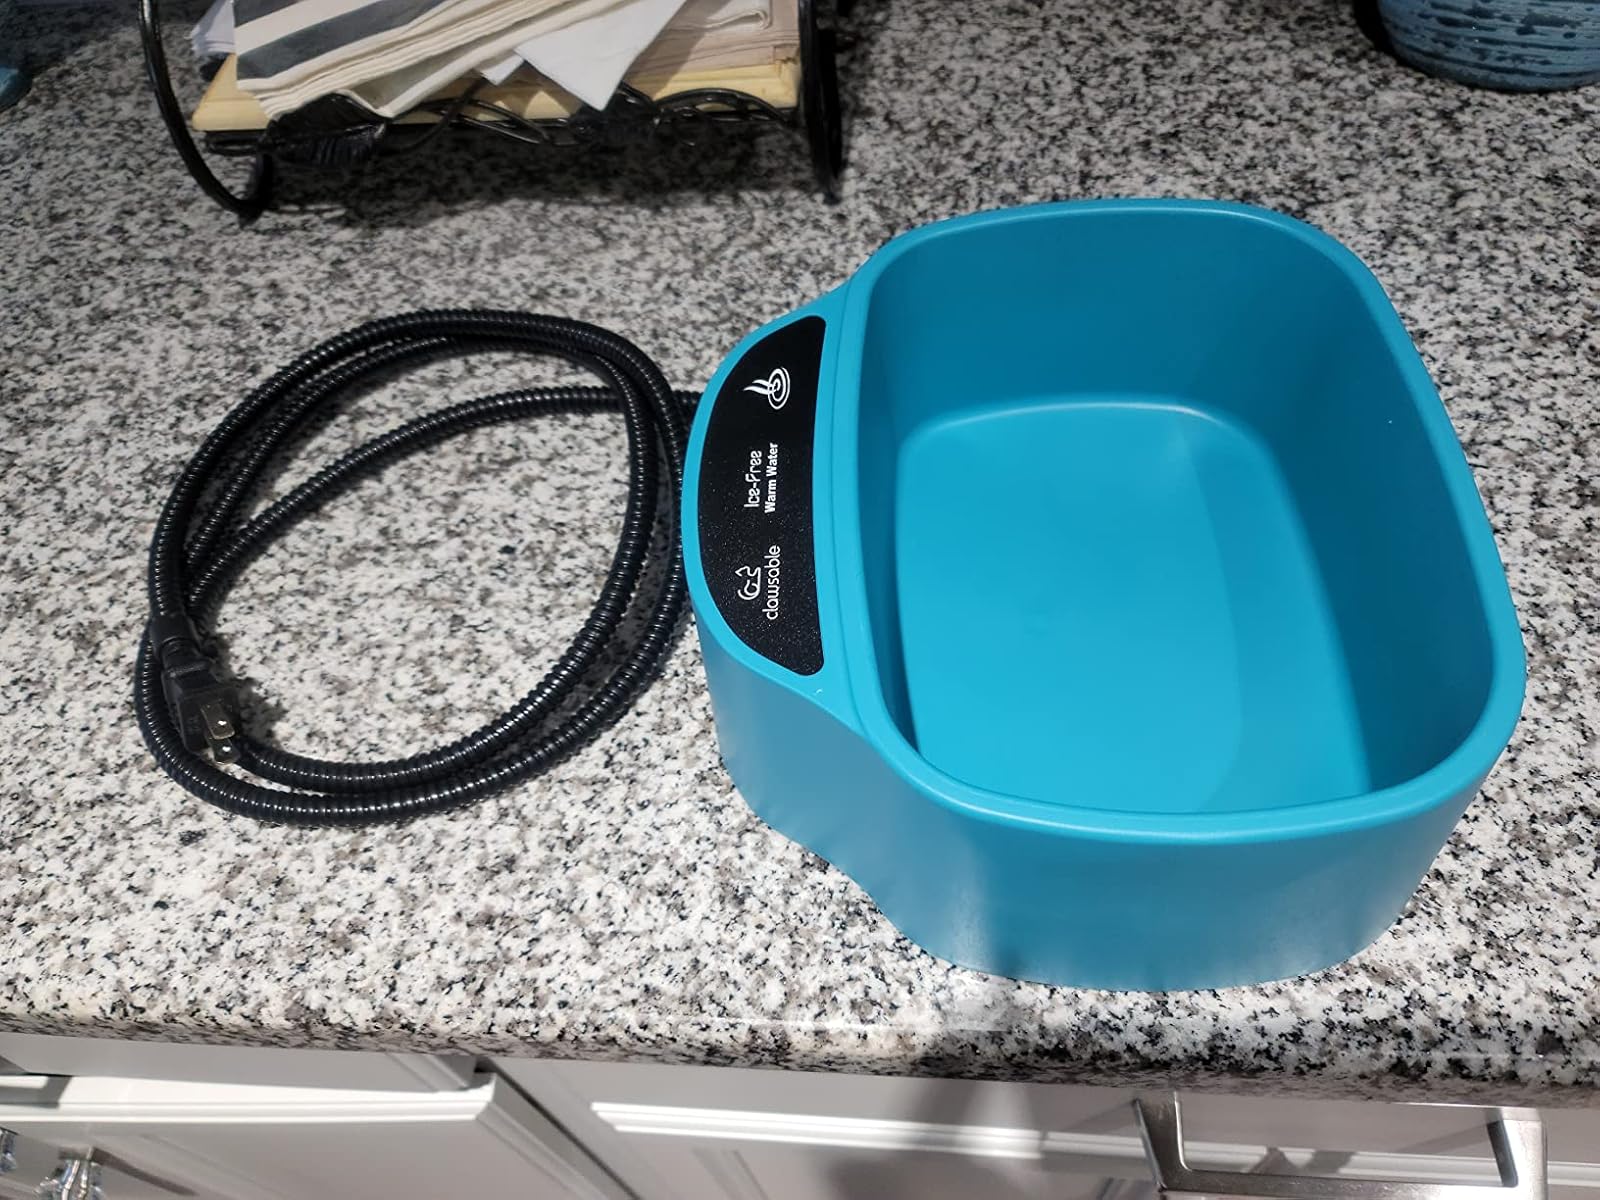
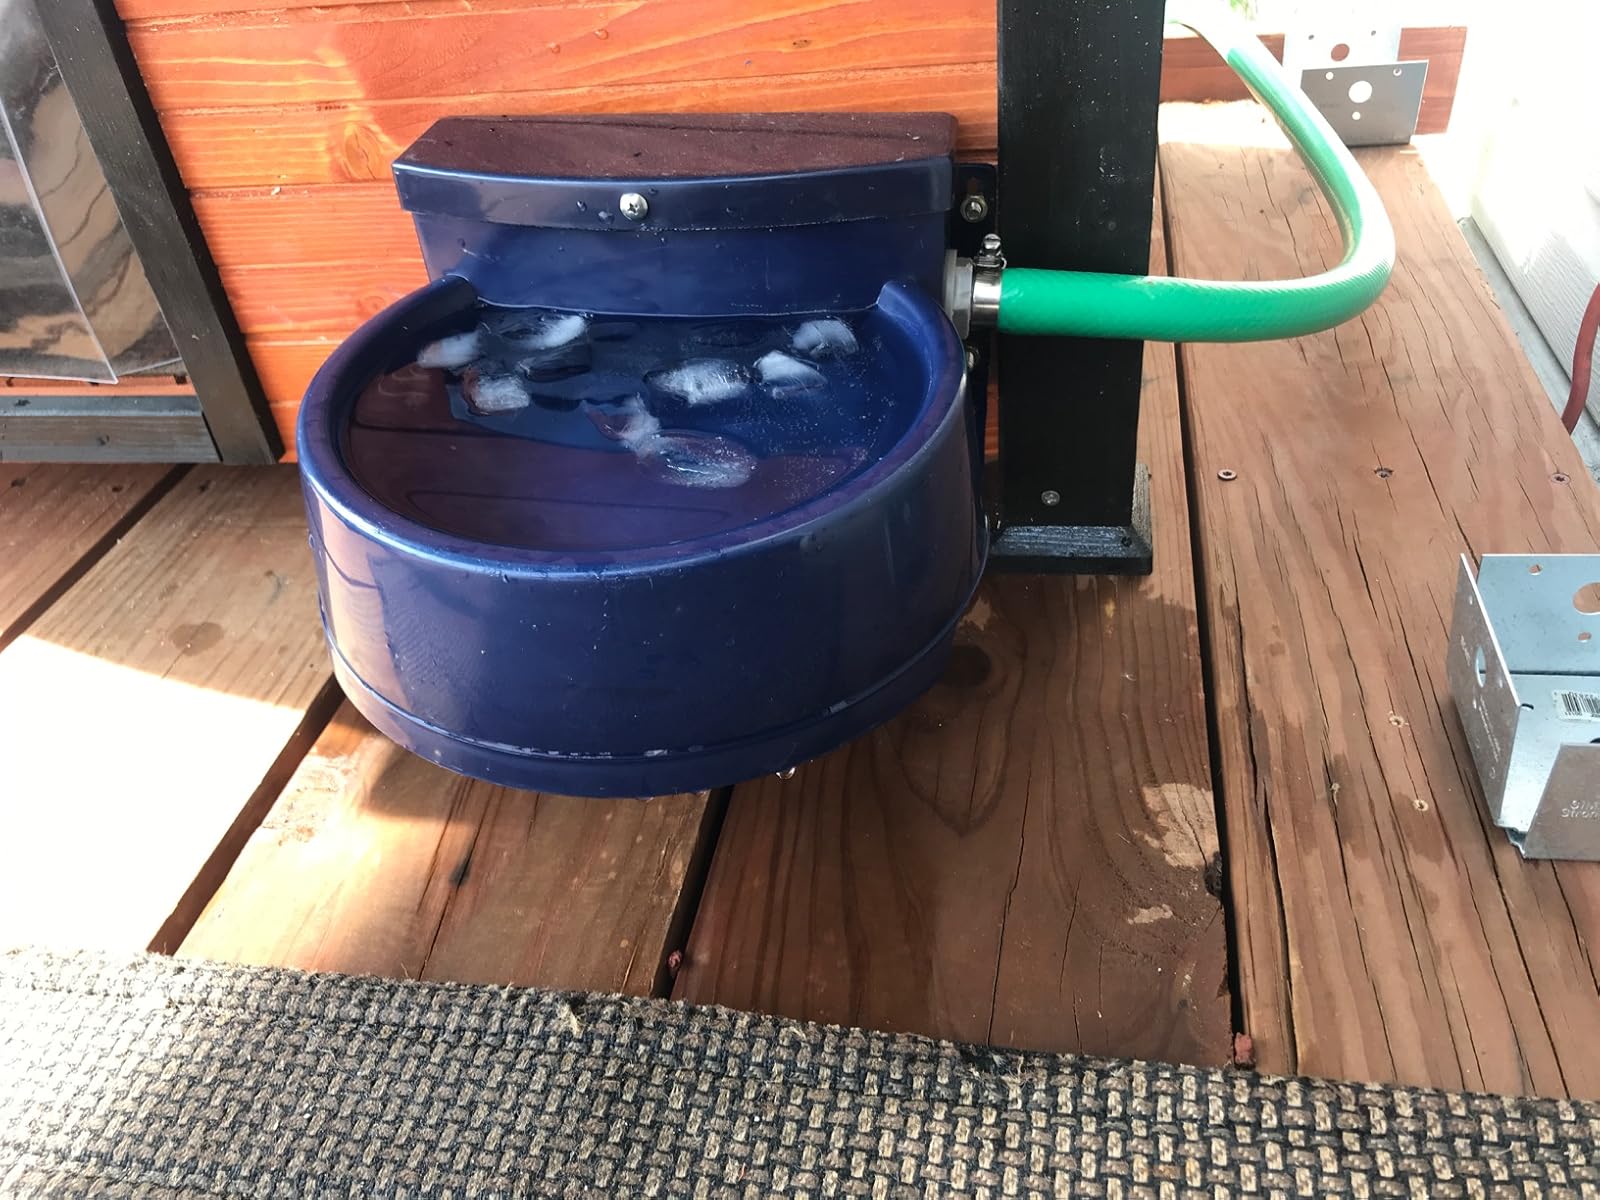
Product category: items_bowl
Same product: no